Keilor, Victoria

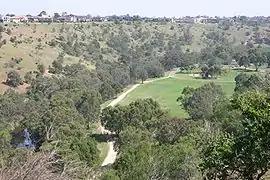
Brimbank Park

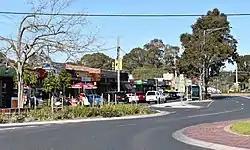
Keilor Village shopping strip

Keilor is a suburb in Melbourne, Victoria, Australia, north-west of Melbourne's Central Business District, located within the Cities of Brimbank and Hume local government areas. Keilor recorded a population of 5,906 at the 2021 census.